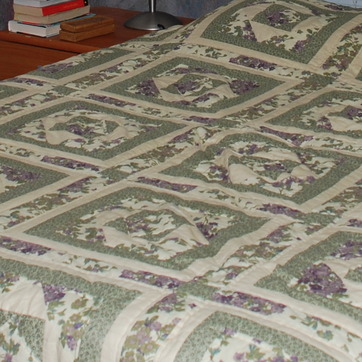
Material: fabric